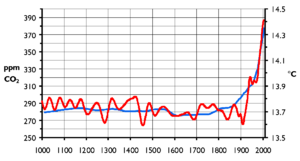
Le dioxyde de carbone, aussi appelé gaz carbonique ou anhydride carbonique, est un composé inorganique dont la formule chimique est CO₂, la molécule ayant une structure linéaire de la forme O=C=O. Il se présente, sous les conditions normales de température et de pression, comme un gaz incolore, inodore, à la saveur piquante.